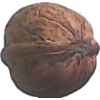
Label: walnut